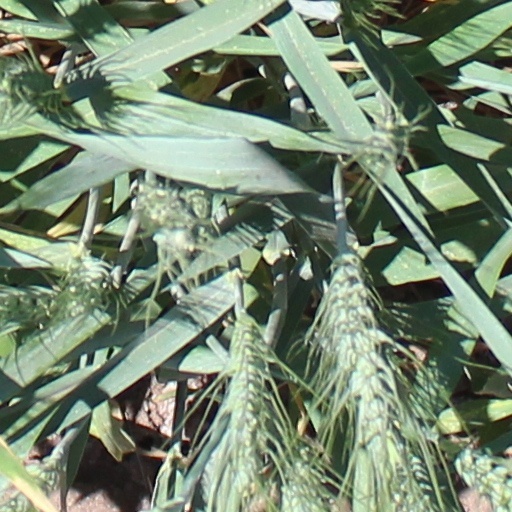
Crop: wheat